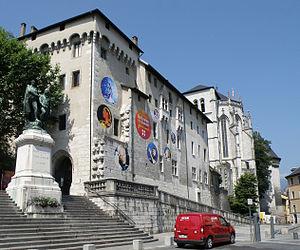
Chambéry, ville et préfecture du département de la Savoie (région Rhône-Alpes, France). Château, vu depuis la place du Château.